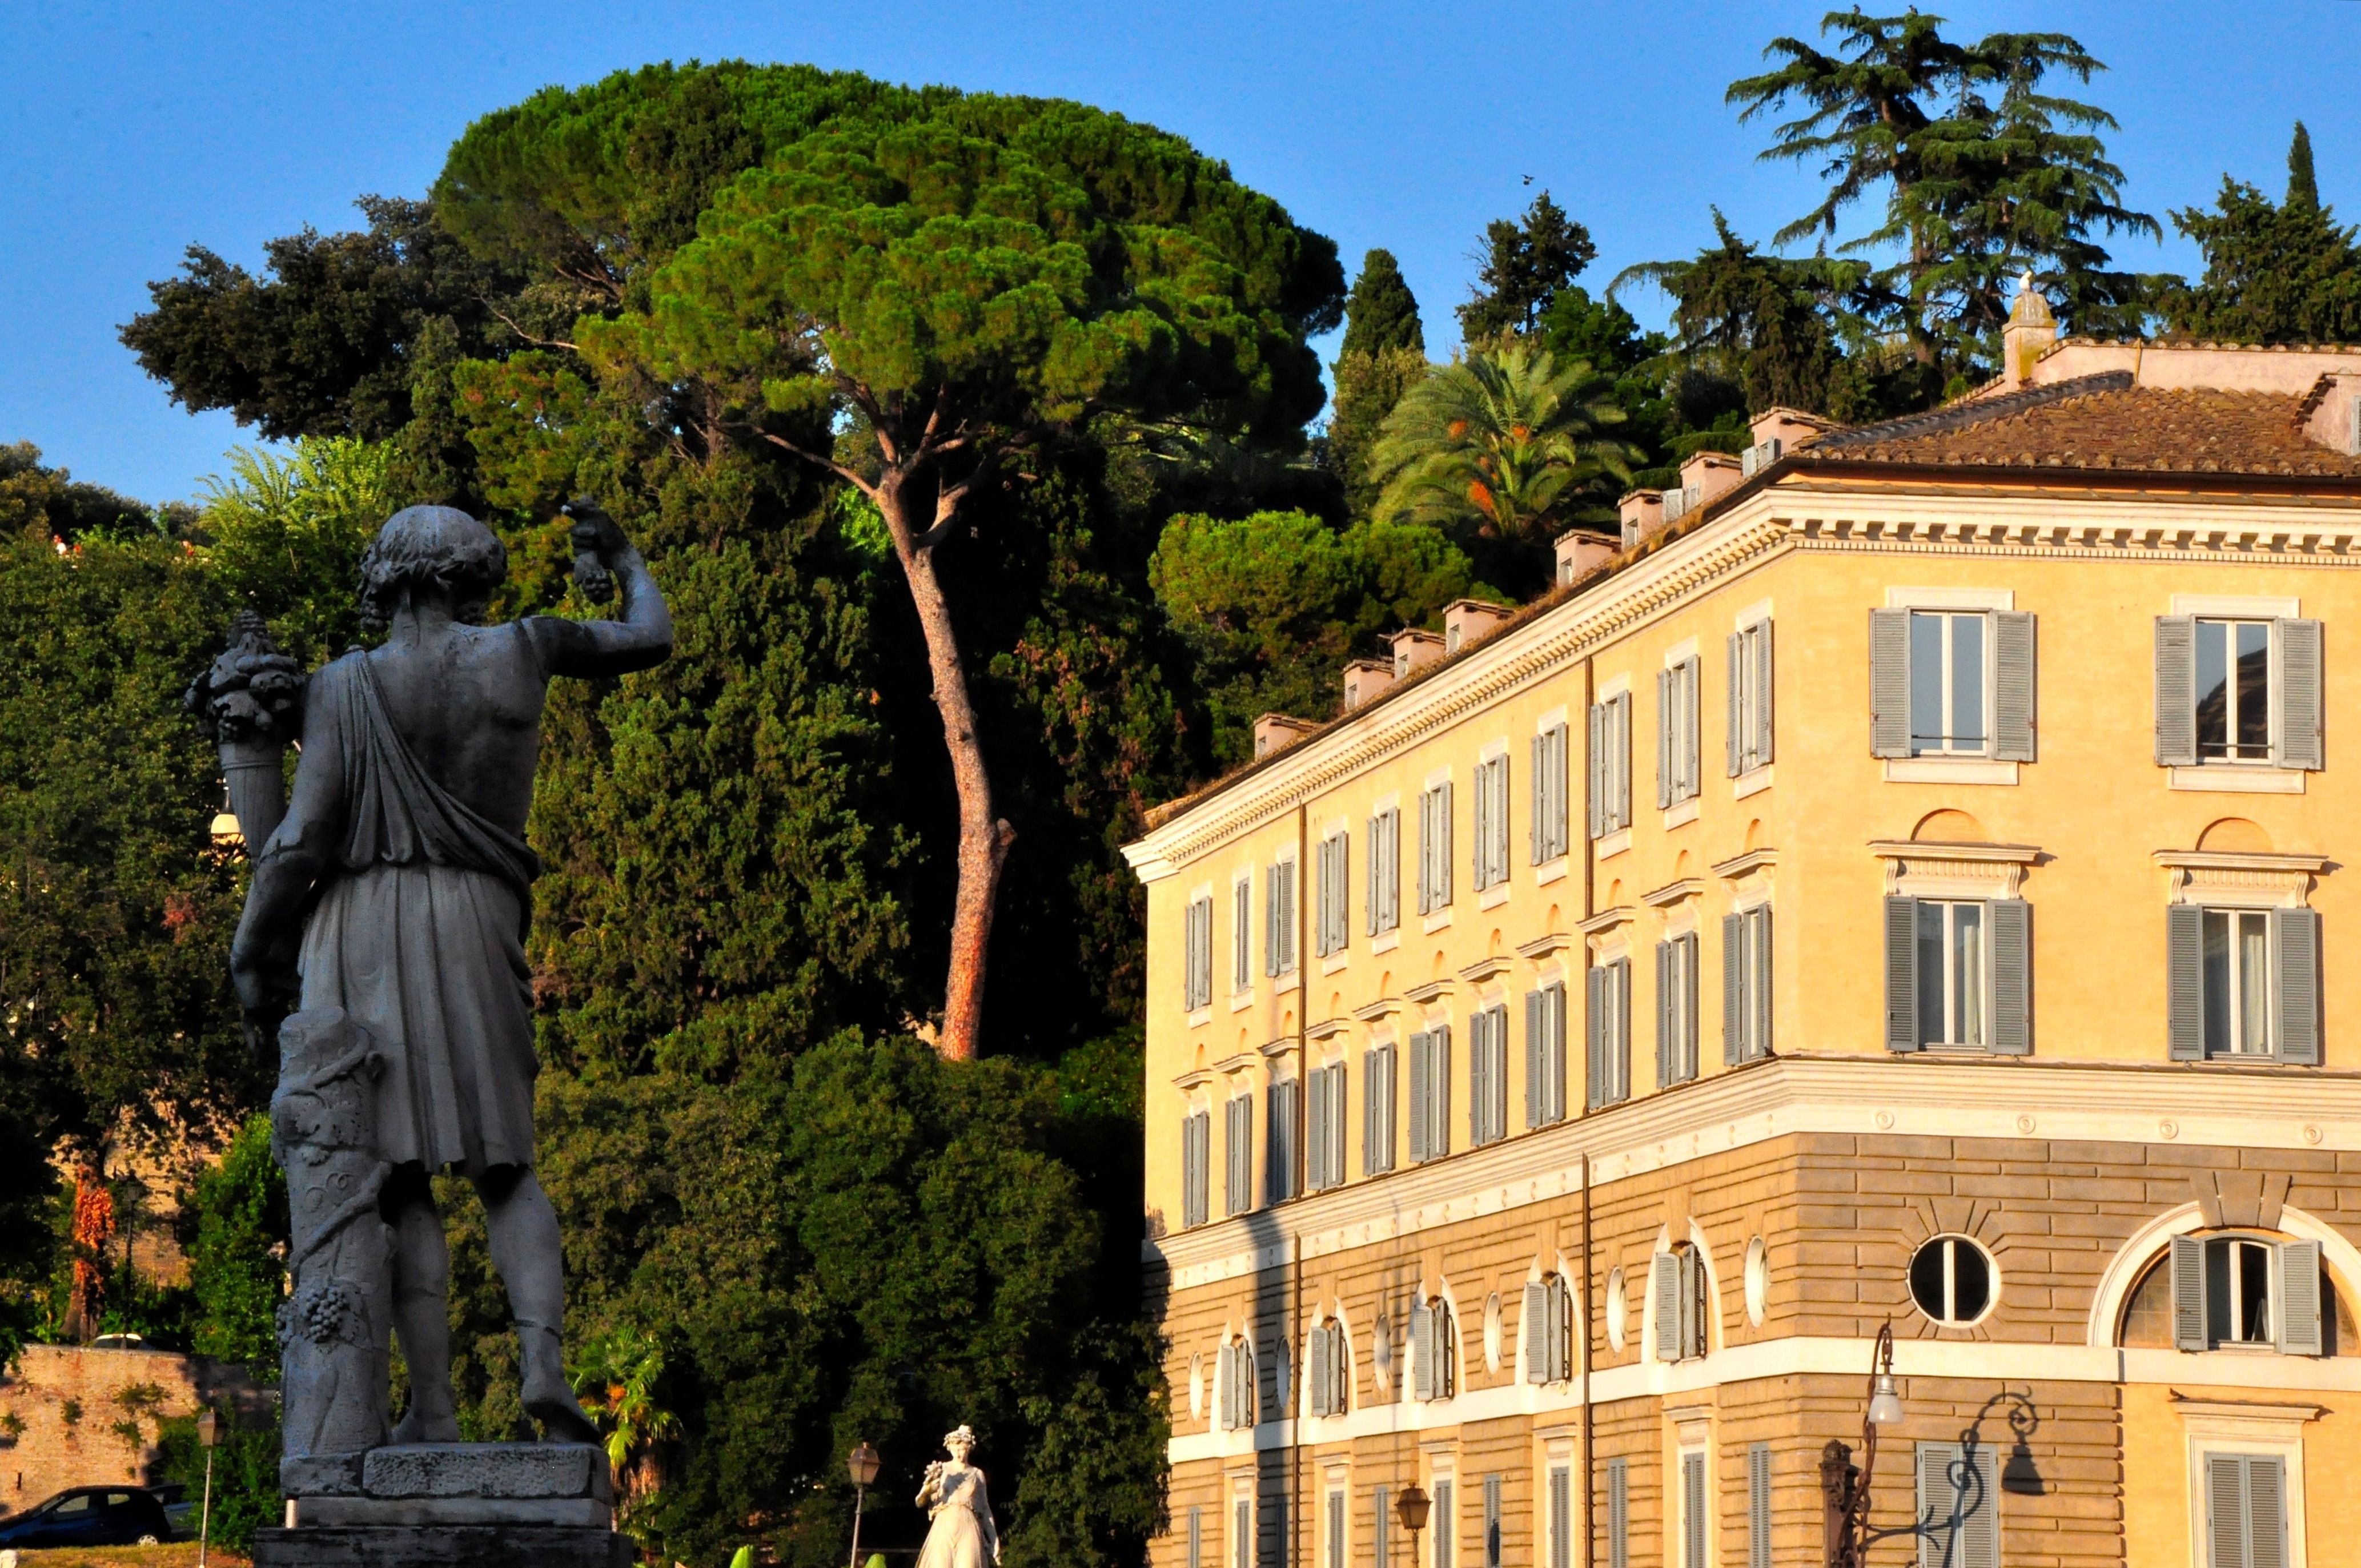
mansion, palace, monument, statue, ancient, landmark, italy, facade, tourism, rome, estate, neighbourhood, ancient rome, roma capitale, residential area